Hamilton Street

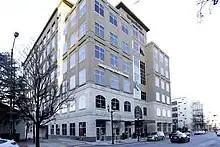
Three City Center at 515 West Hamilton Street

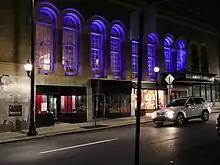
Americus Hotel, a historic Center City Allentown hotel, at 541 Hamilton Street

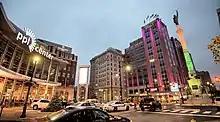
PPL Center at 701 Hamilton Street (on left) and the Soldiers and Sailors Monument, honoring Union Army and Spanish–American War veterans, at Center Square on Hamilton Street (on right)

Hamilton Street begins at the end of Hanover Avenue just east of the Lehigh River in Allentown's east-side, then crosses the Lehigh River, and proceeds through Center City Allentown, where it becomes PA Route 222 past 13th Street in Allentown's west-side.